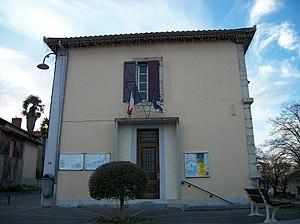
La mairie
Labarthe-Rivière est une commune française située dans le département de la Haute-Garonne, en région Occitanie.